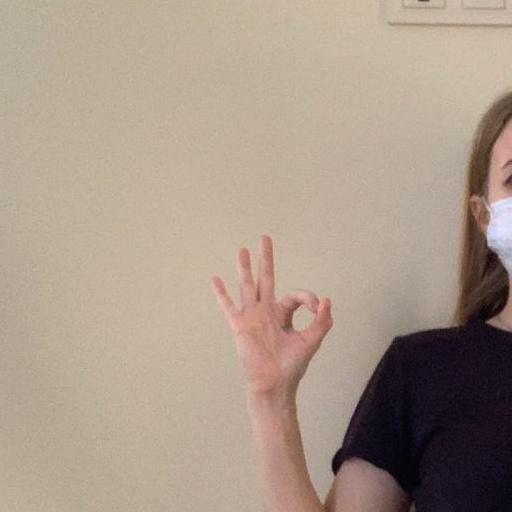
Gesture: ok